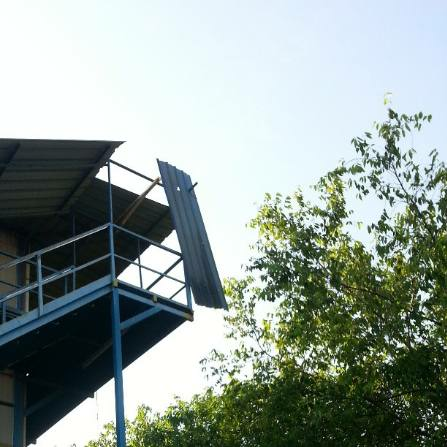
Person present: No